Thomas More College of Liberal Arts

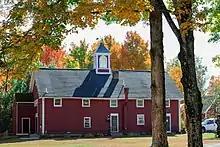
The college's multi-use building

Thomas More College of Liberal Arts offers one degree program: Bachelor of Arts in Liberal Arts. The college is accredited by the New England Commission of Higher Education. In 2010, the college started a program of teaching students practical skills in art and music, using the medieval guild system as a model.